Melaleuca nematophylla

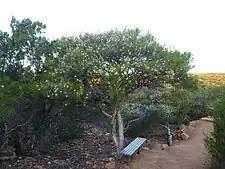
Habit near the Z Bend lookout in the Kalbarri National Park

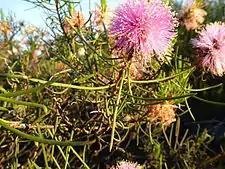
Leaves and flowers

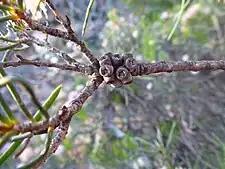
Fruit

"Melaleuca nematophylla" was first formally described in 1862 by Ferdinand von Mueller in "Fragmenta Phytographiae Australiae" but the publication was not valid. The name was validated by Lyndley Craven in 1999. The specific epithet ("nematophylla") is from the Ancient Greek "nêma" meaning "thread" and "phýllon" meaning “leaf” in reference to the thread-like leaves of this species.